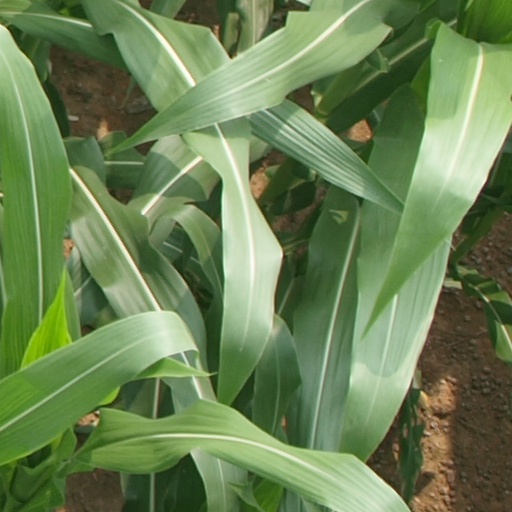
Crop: maize; corn